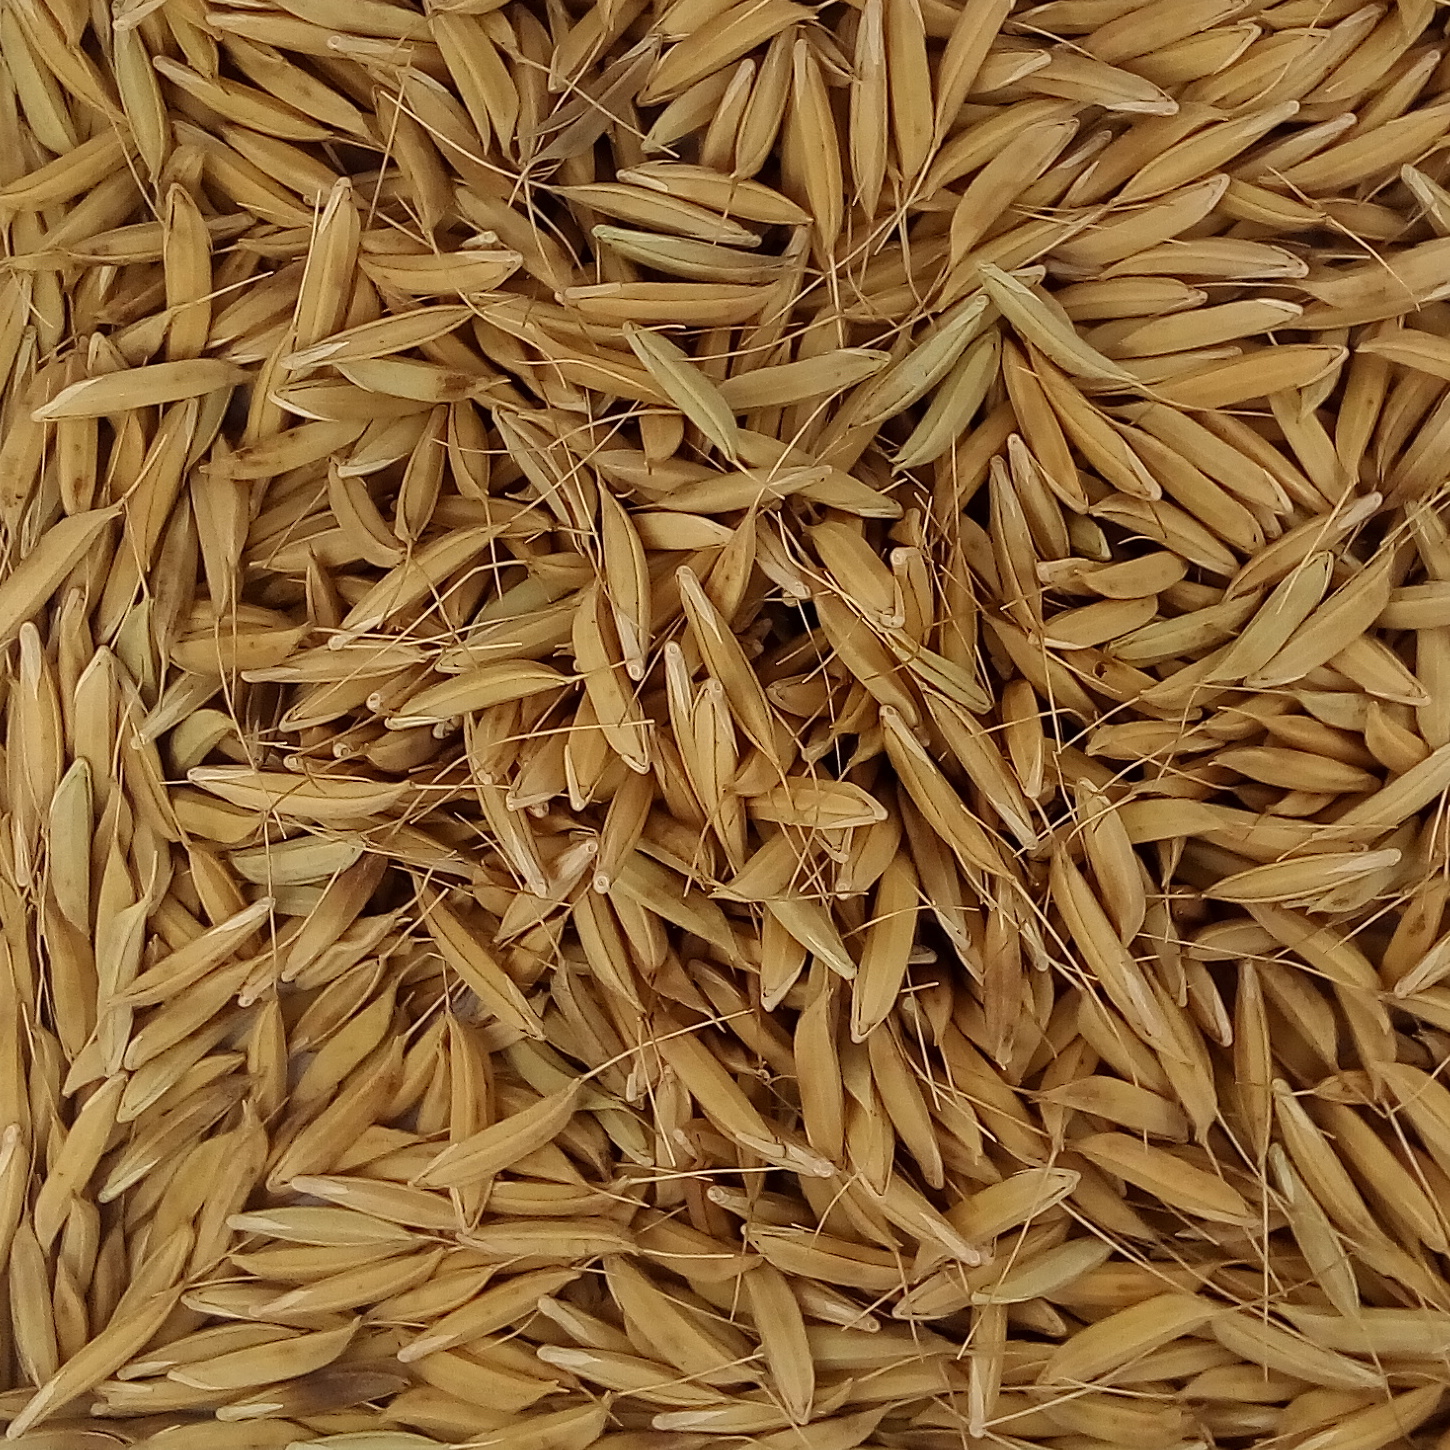
Rice seed variety: CSR_30